Olu Saar Bari Olu

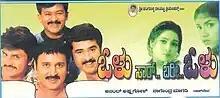
DVD cover

Olu Saar Bari Olu is a 2002 Indian Kannada-language comedy film directed by Nagendra Magudi. A remake of the Marathi film " Ashi Hi Banwa Banwi" (1988), the film stars Jayanthi, Ramesh Aravind, Anu Prabhakar, Mohan, Balaraj and Pramod Chakravarthi. The original story itself is based on Sailesh Dey's Bengali play "Joymakali Boarding".